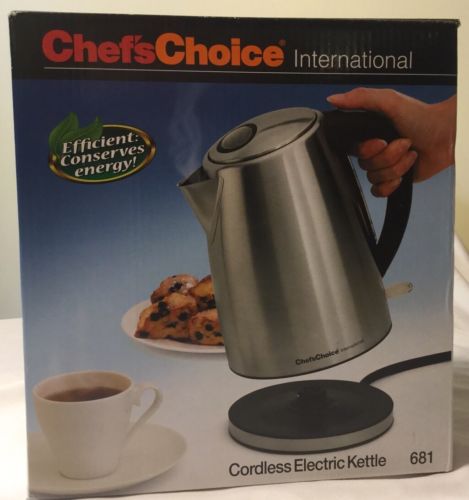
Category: kettle